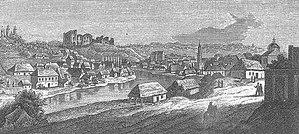
La paix de Buczacz, qui marque un intermède dans la guerre russo-turque de 1676-1681, fut signée le 18 octobre 1672 à Buczacz entre l'Union de Pologne-Lituanie et l'Empire ottoman. Le roi Michał Korybut Wiśniowiecki, incapable de combattre les armées turques et tatares commandées par le grand vizir Fazıl Ahmet Köprülü, dut leur abandonner un territoire devenu le pachalik de Podolie et leur promettre un tribut annuel de 22 000 thalers. Mais la Diète polono-lituanienne rejeta ce traité et la guerre reprit sous le commandement du futur roi Jean Sobieski. Elle s'acheva en 1676 par le traité de Jouravno.